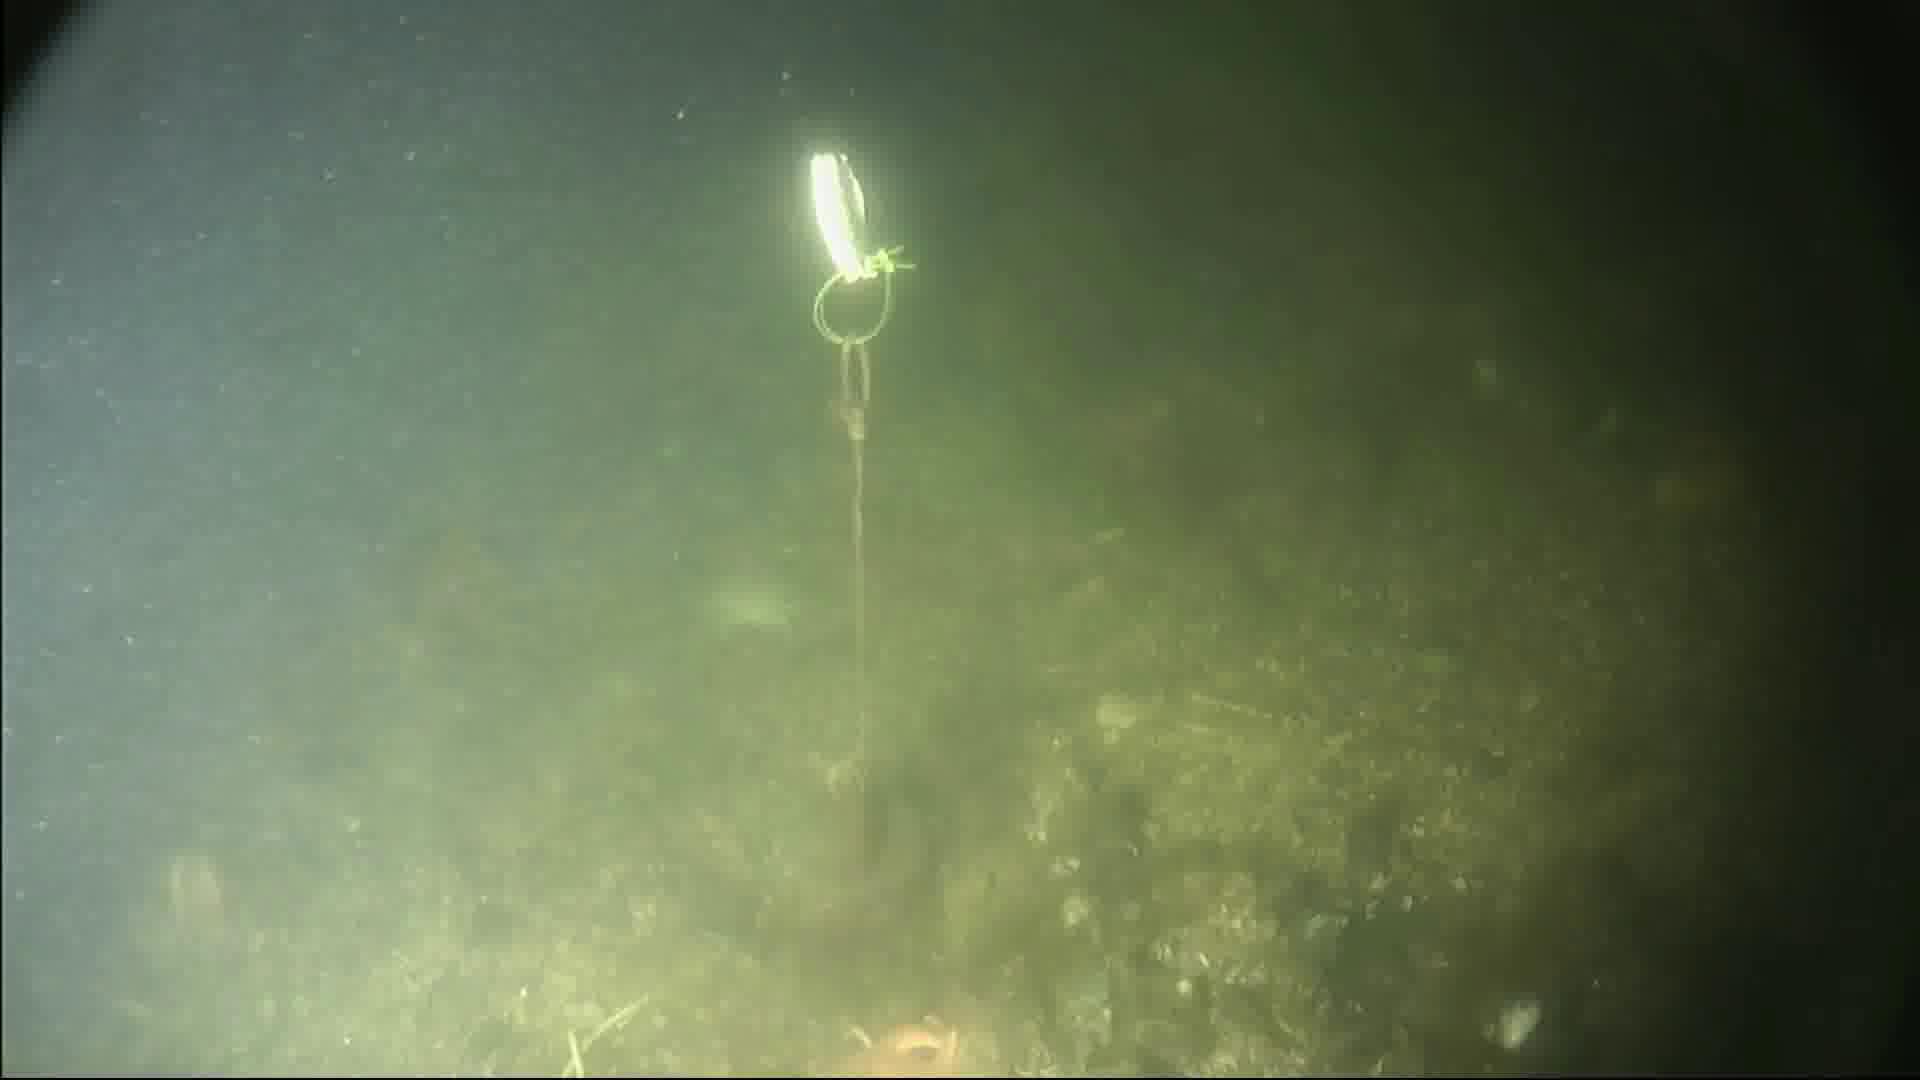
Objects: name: starfish
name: crab